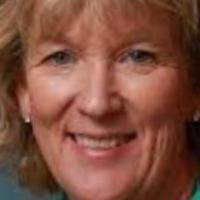
Age group: age 41-55